Single-electron transistor

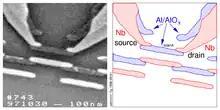
Single-electron transistor with niobium leads and aluminium island

As mentioned in bullet 2 in the list above: the electrostatic charging energy must be greater than formula_67 to prevent thermal fluctuations affecting the Coulomb blockade. This in turn implies that the maximum allowed island capacitance is inversely proportional to the temperature, and needs to be below 1 aF to make the device operational at room temperature.